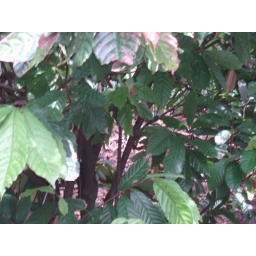
Fruit trees in the interior of the island. We saw bananas and cocoa beans.